Luo Xiaoling

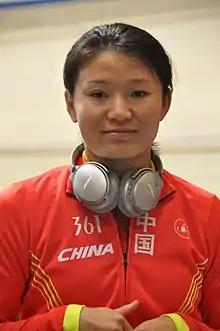
Luo Xiaoling (2016)

Luo Xiaoling (born 20 September 1988) is a Chinese professional racing cyclist. She rides for China Chongming-Liv-Champion System Pro Cycling. She is from Gansu. She also competed at the 2014 Asian Games.